Cryptanalysis of the Enigma

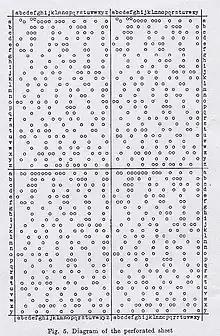
Zygalski sheet

Although the characteristics method no longer worked, the inclusion of the enciphered message key twice gave rise to a phenomenon that the cryptanalyst Henryk Zygalski was able to exploit. Sometimes (about one message in eight) one of the repeated letters in the message key enciphered to the same letter on both occasions. These occurrences were called "samiczki" (in English, "females"—a term later used at Bletchley Park).